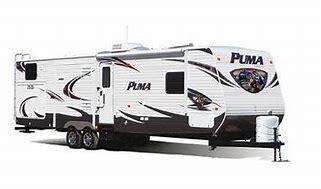
Brand: Puma
Model: 30